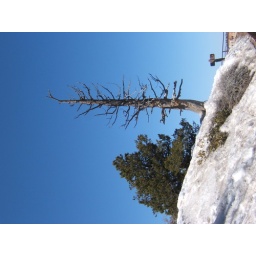
Old tree standing in snow with clear blue sky